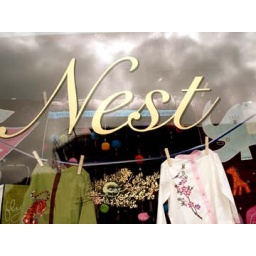
Look: the tiger and bird pajamas designed for Tea Collection spotted in store window @ Nest in San Francisco!